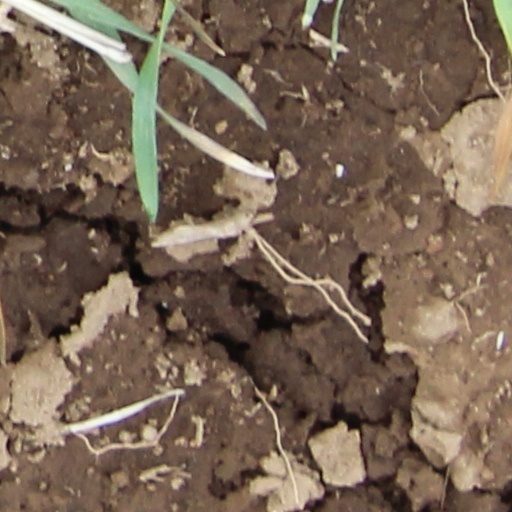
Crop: wheat